Iris humilis

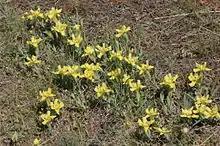
Iris humilis

It has the common name of "sand iris". Although this name normally refers to "Iris arenaria", which was formerly once thought to be a subspecies of "Iris humilis", it is now a separate species in its own right. "Iris humilis" is also known as "low iris", and "yellow iris". Note, that "Iris pseudacorus" is also commonly known as the 'yellow flag' or 'yellow iris' as well.